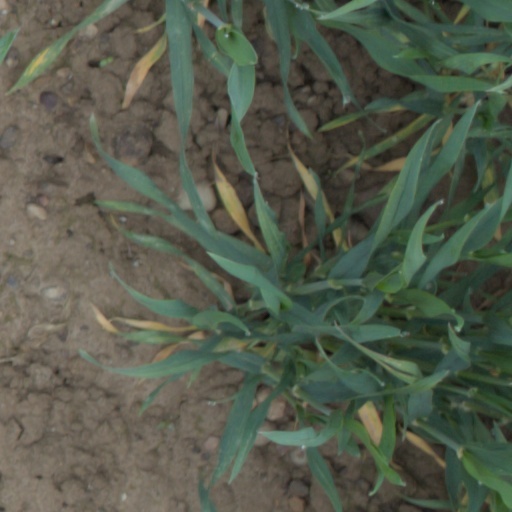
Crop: wheat